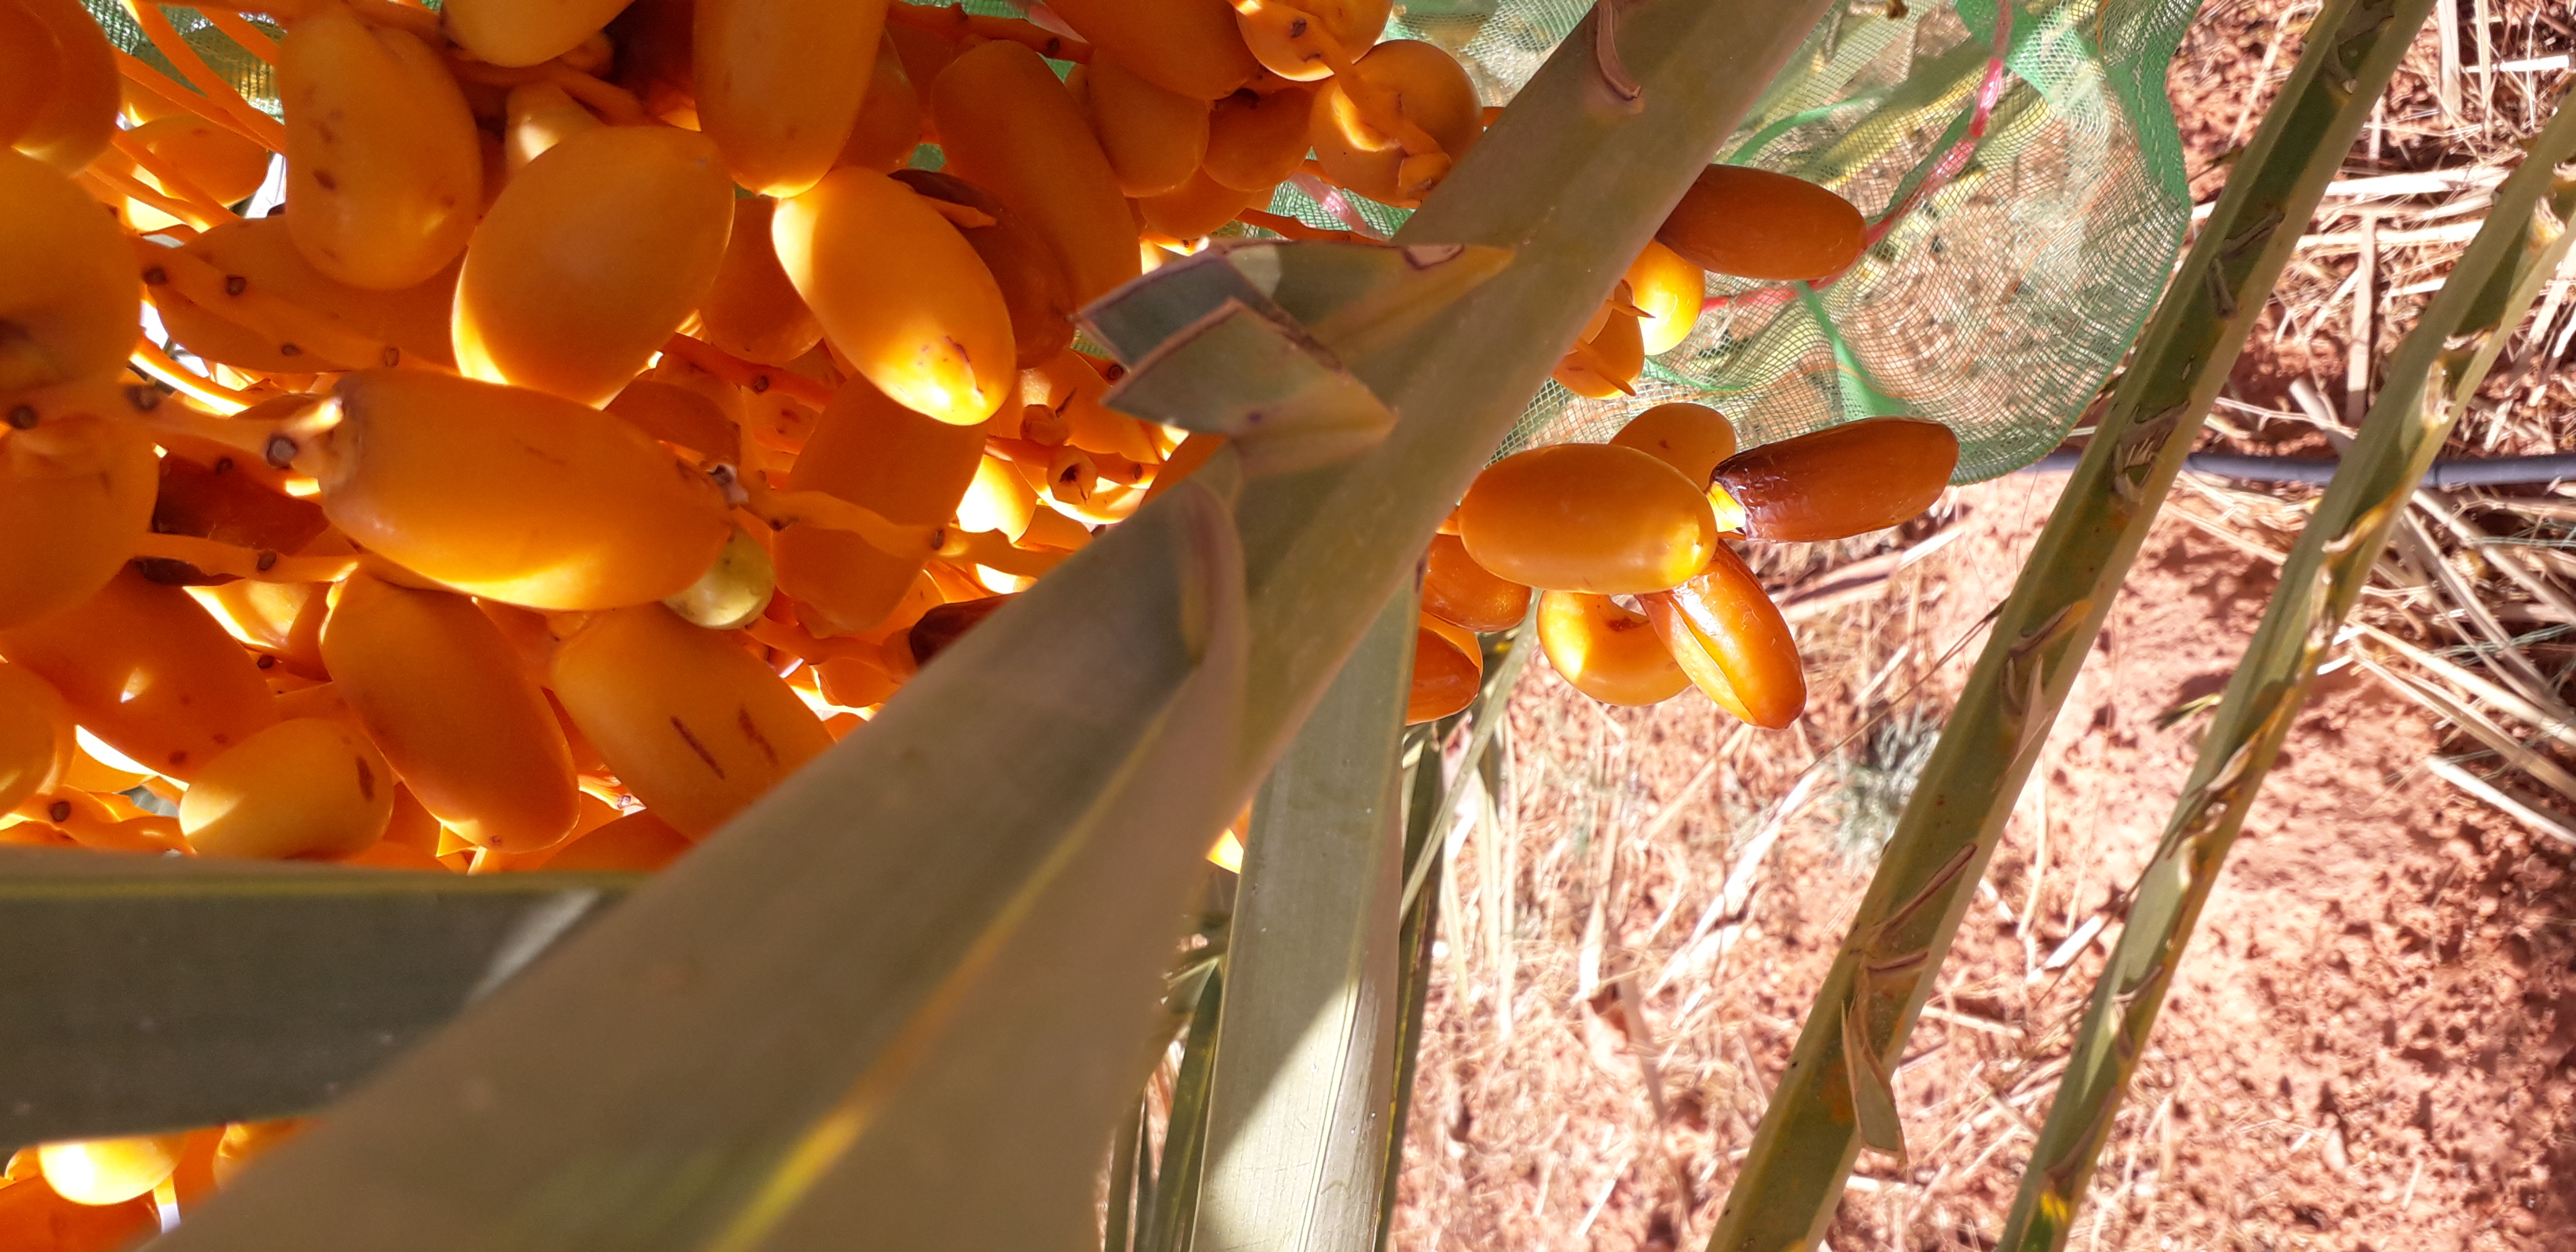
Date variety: kholt